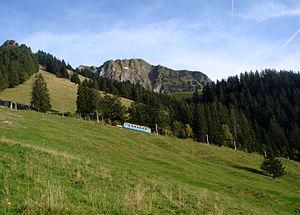
Les Rochers de Naye et son train
Les rochers de Naye sont une montagne des Préalpes vaudoises située sur les communes de Veytaux, Villeneuve et Montreux dans le canton de Vaud en Suisse.
La ligne Montreux-Glion-Rochers de Naye est une ligne de chemin de fer longue de 10,36 km, à voie unique à crémaillère, reliant la gare de Montreux aux Rochers de Naye et une ancienne entreprise ferroviaire.